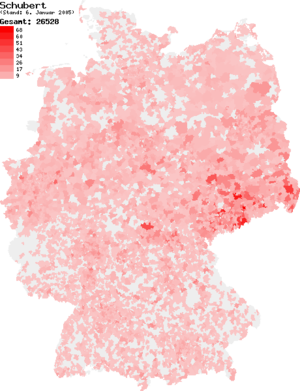
La jurisprudence Schubert est un mécanisme du droit suisse concernant la primauté du droit interne sur le droit international.